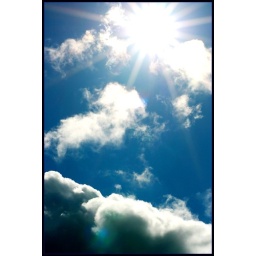
Lovely afternoon walking by the sea today - got home just as the black clouds caught up